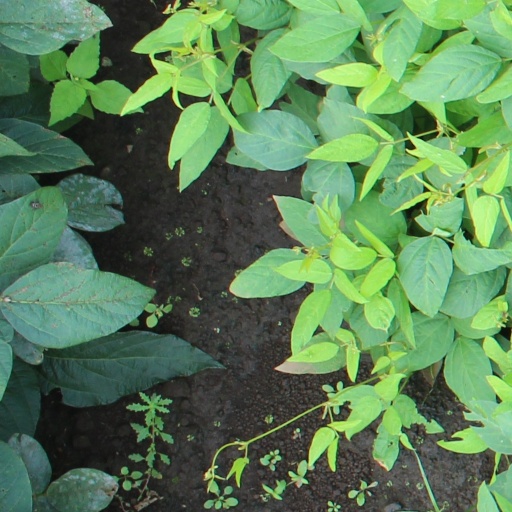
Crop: soybean